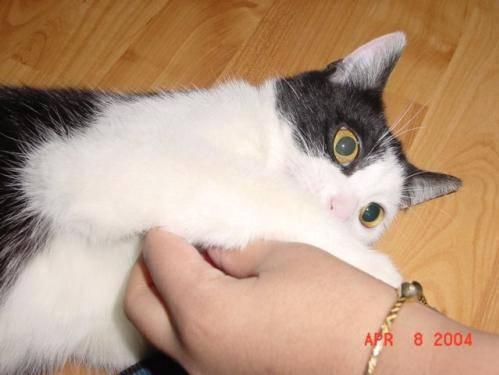
cat